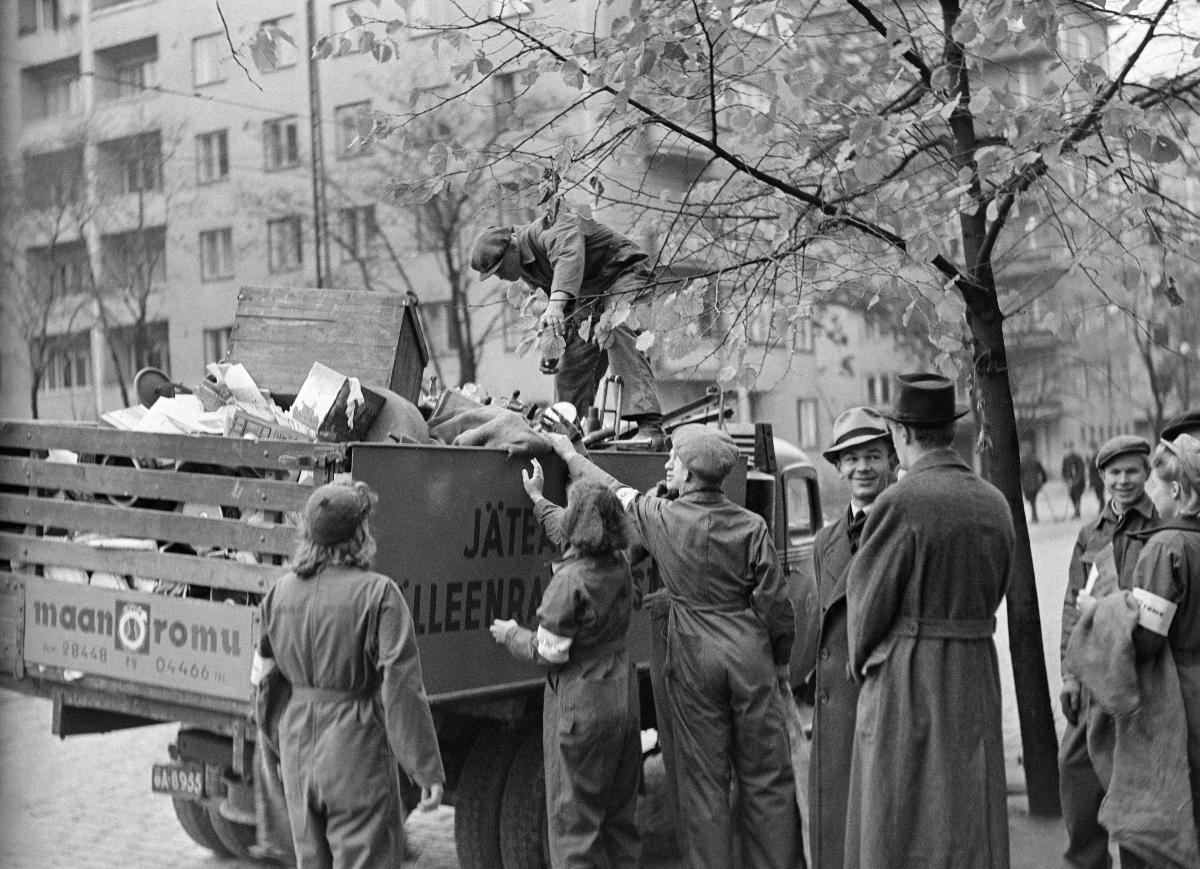
Romunkeräys
Skrotinsamling; Scrap collecting
sisällön kuvaus: Maan romu ry:n suurkeräys Helsingissä lokakuussa 1940. content description: Domestic Scrap Union's grand collecting in Helsinki October 1940. innehållsbeskrivning: Inhemskt skrot r.f:s storinsamling i Helsingfors oktober 1940.
Kuvaaja: Sundström, Hugo, kuvaaja
Vuosi: 1940
Paikka: Suomi, Uusimaa, Helsinki
Aiheet: HBL; jätteet; romu; keräys; wastes; scrap; collection (general); waste; collection; avfall; skrot; insamling; skräp; insamlingar